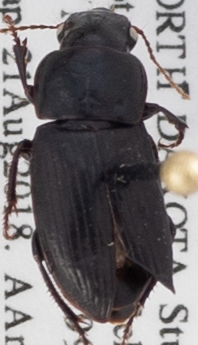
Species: Harpalus somnulentus
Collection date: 2018-08-21
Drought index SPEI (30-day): -0.36
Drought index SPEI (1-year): -0.492
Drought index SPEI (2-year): -0.54